Bernard Gotfryd

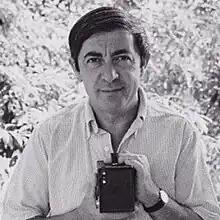
Gotfryd in 1970

Bernard Gotfryd (May 25, 1924 – June 3, 2016) was a Polish-born American photographer, primarily associated with "Newsweek", for which he photographed celebrities, politicians, artists, and writers.